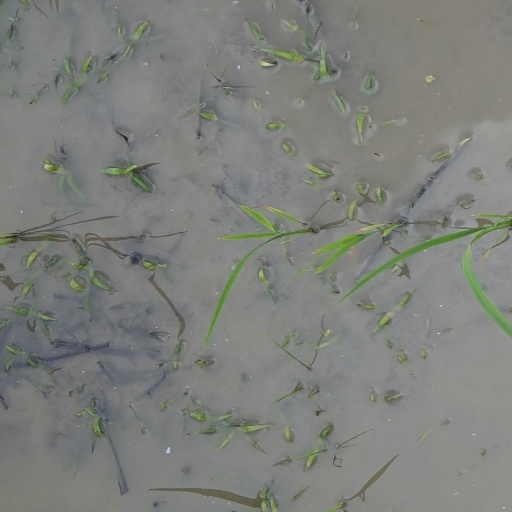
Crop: rice